HMNB Devonport

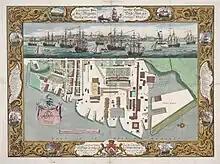
"A Geometrical Plan, and West Elevation, of His Majesty's Dock-Yard near Plymouth, with the Ordnance Wharfe, &c.". Engraving by Thomas Milton (1756) showing the extent of the yard before the Great Rebuilding.

The area where the dockyard began is now known as the South Yard. It was here that Dummer built his groundbreaking stone dry dock and basin. A further, double-dock (i.e. long enough to accommodate two ships of the line, end to end) was added, just north of the basin, in the 1720s. Slipways were also added in the early 18th century, either side of the dry docks, to enable shipbuilding to take place. The numbers employed at the yard increased from 736 in 1711 to 2,464 in 1730. Around this time the small cove on the south side of the dockyard was partially reclaimed to create an enclosed mast pond and ground which was used for storing timber.